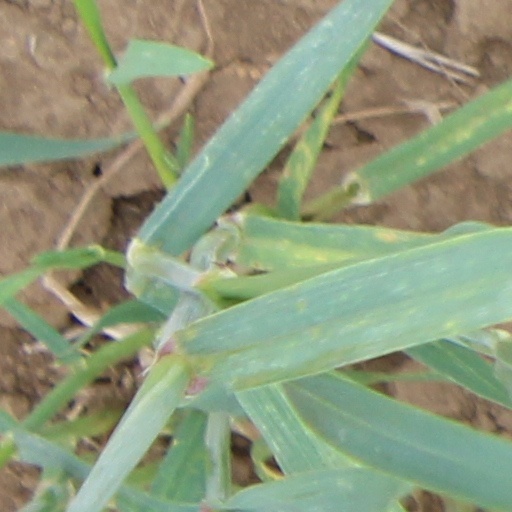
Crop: wheat